Guna Sundari

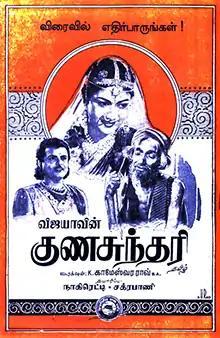
Poster

Guna Sundari or Gunasundari is a 1955 Indian Tamil-language film starring Gemini Ganesan and Savitri. The film was a remake of the 1949 Telugu film "Gunasundari Katha". It was not successful at the box office.